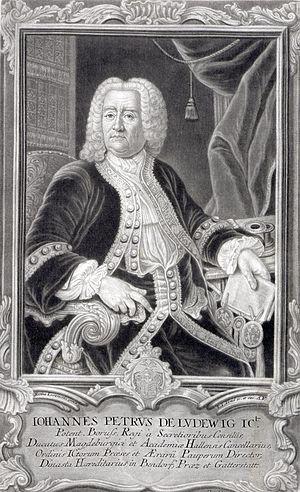
Johann Peter von Ludewig est un juriste, historien du droit, archiviste et professeur d'université allemand. C'est l'un des juristes et historiens allemands les plus influents du début du XVIIIᵉ siècle.